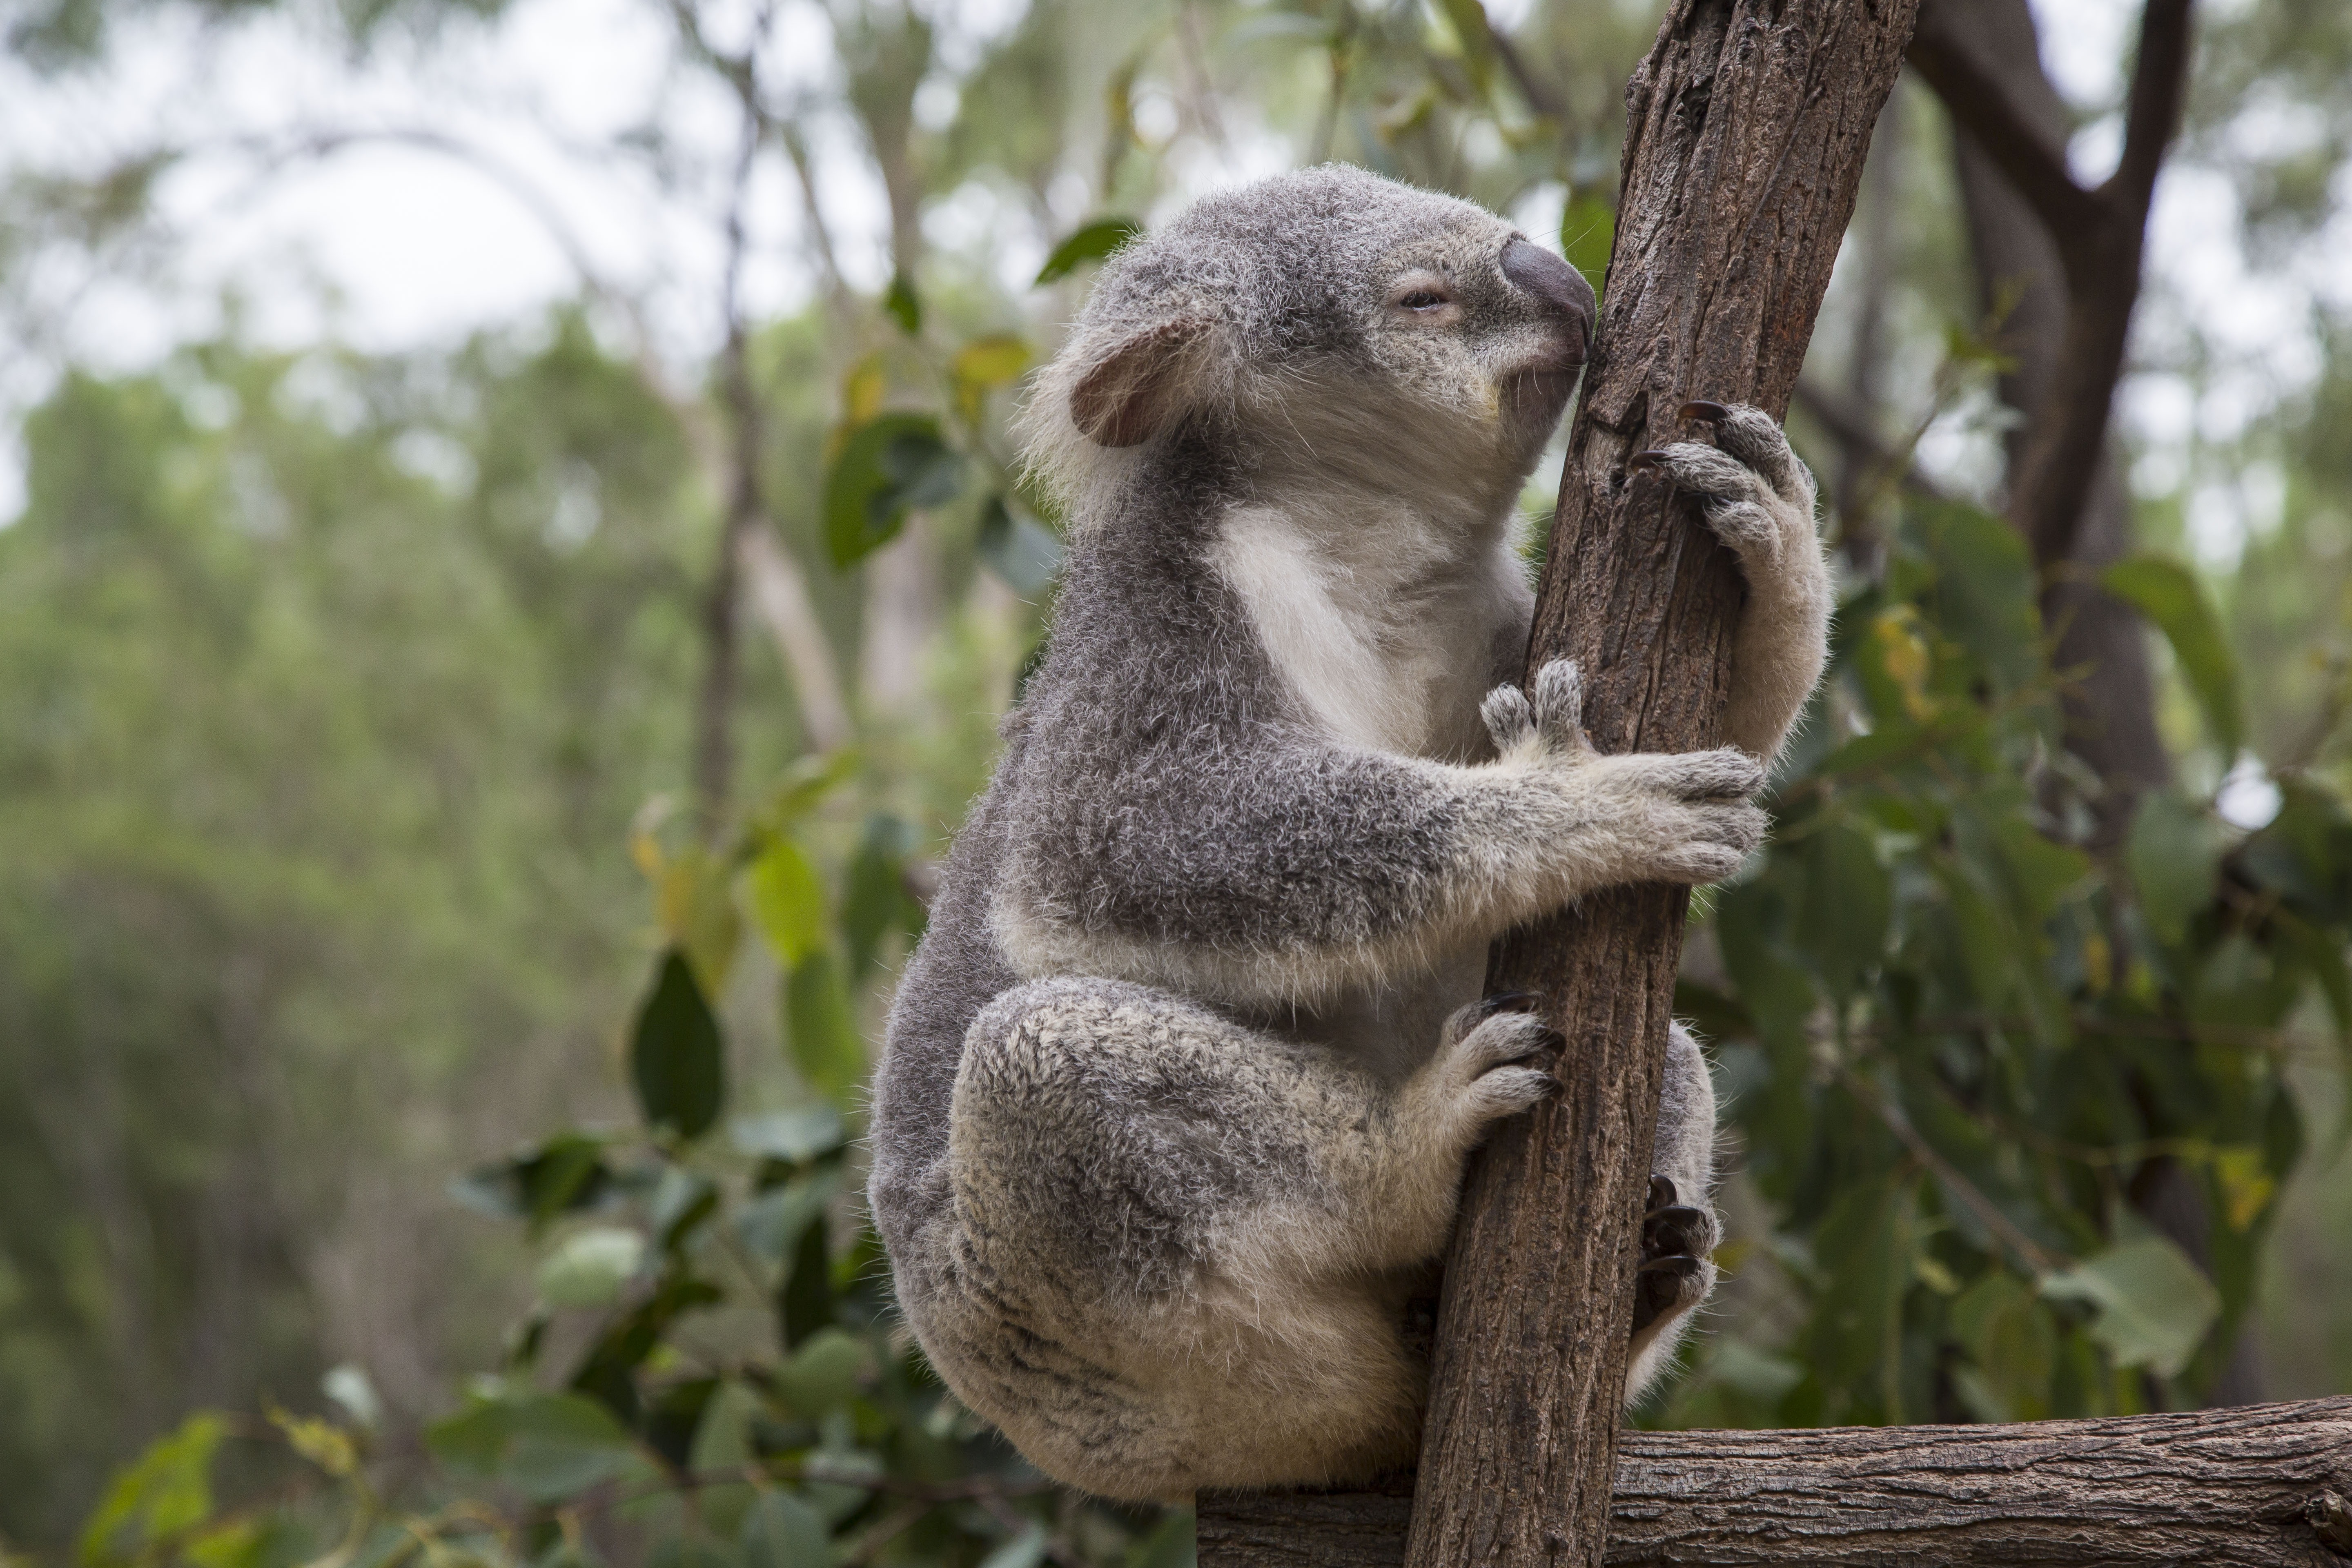
wildlife, mammal, fauna, primate, australia, eucalyptus, vertebrate, koala, marsupial, brisbane, macaque, old world monkey